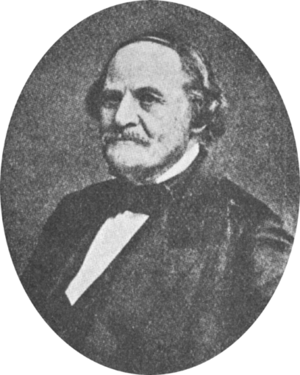
Karl Henrik Boheman est un entomologiste suédois, né le 10 juillet 1796 à Jönköping et mort le 2 novembre 1868 à Stockholm.